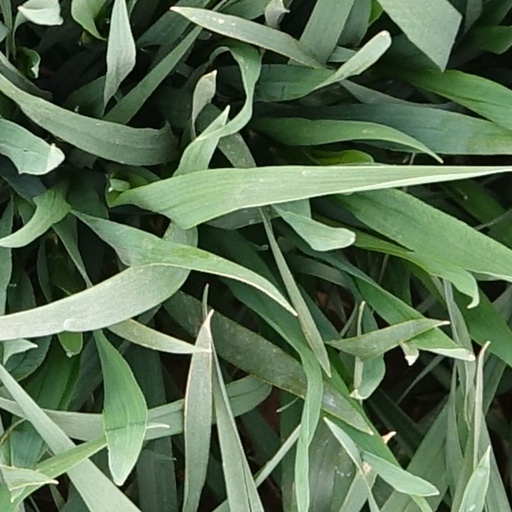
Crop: wheat